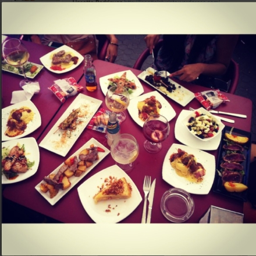
some of the amazing tapas i had while this past october .